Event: Nepal Earthquake
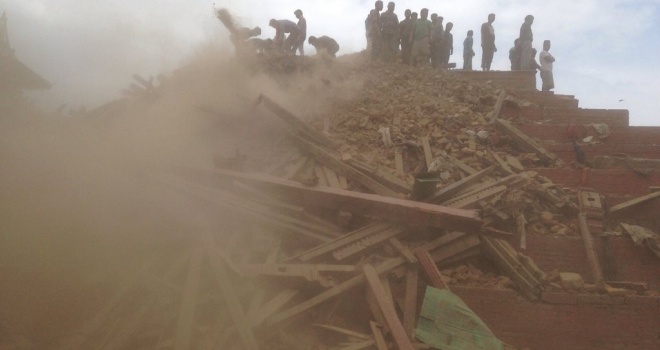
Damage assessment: damage